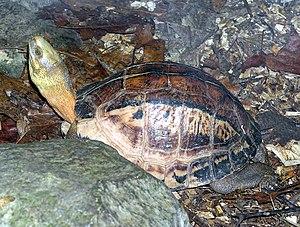
L'expression de tortue boîte désigne plusieurs espèces existantes de tortues. Ce nom peut se référer aux tortues du genre Cuora ou Pyxidea qui sont d’origines asiatiques ou du genre Terrapene originaire d’Amérique du Nord. Bien que proches par la forme de leur carapace, ces trois genres ne font pas partie d’une même famille car celles-ci vivent dans des habitats différents, ont une alimentation différente et ont une apparence différente. Les tortues boîtes sont devenues populaires dans le domaine des animaux de compagnie. Leurs besoins pour survivre en captivité sont pourtant complexes et leur capture a des effets néfastes sur les populations sauvages. Les tortues vivent couramment jusque 20 ans et certaines peuvent parfois atteindre un âge allant de 40 à 50 ans.
Cuora est un genre de tortues de la famille des Geoemydidae. Elles sont appelées tortues boites asiatiques.
Cuora picturata est une espèce de tortues de la famille des Geoemydidae.